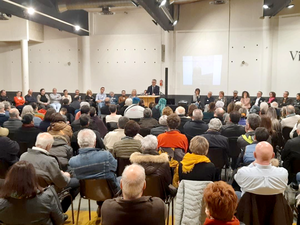
Stéphane Rodier et le groupe Génération Thiers lors d'une rencontre publique à la salle Espace, le 12 mars 2020.
Le premier tour des élections municipales françaises de 2020 à Thiers a eu lieu le 15 mars 2020. Le second tour, initialement prévu le 22 mars 2020, est reporté en raison de la pandémie de maladie à coronavirus. Il s'agit du renouvellement du conseil municipal de Thiers et du conseil communautaire de Thiers Dore et Montagne.